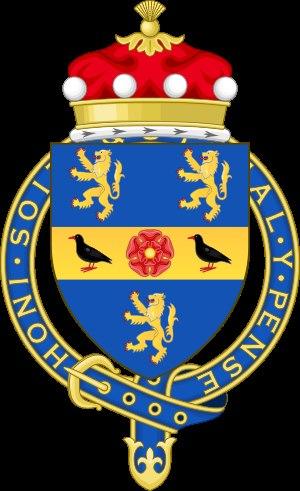
Thomas Cromwell, né à Putney près de Londres vers 1485, mort à la tour de Londres, le 28 juillet 1540, comte d'Essex, est un homme politique anglais, principal ministre du roi Henri VIII d'Angleterre de 1532 à 1540, et l'un des principaux acteurs de la Réforme en Angleterre. Il est mort décapité, sur ordre de son souverain.